Vicarage Road

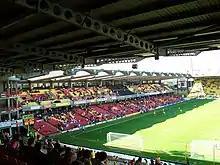
The Graham Taylor Stand and incomplete south west corner (left), pictured in 2012.

The Rookery Stand was built over the course of the 1994–95 season. Another former terrace, the all-seater Rookery stand has a capacity of 6,960. Larger than the Vicarage Road stand, it has facilities on two levels and also holds most of the club's administrative areas. The stand cost £1.6 million to build, approximately £300,000 of this figure was contributed by the Football Trust, with the remaining money coming from the £2.3m sale of Paul Furlong by then-owner Jack Petchey in 1994.